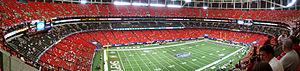
Atlanta est la capitale et la ville la plus peuplée de l'État de Géorgie, aux États-Unis. Selon les dernières estimations du Bureau du recensement des États-Unis, la municipalité a une population de 506 811 habitants ; son aire urbaine est peuplée de 6 020 864 habitants, ce qui en fait la neuvième métropole du pays.